Third Onondaga County courthouse

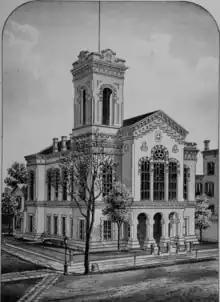
The courthouse as drawn in 1878

After discussion, the county decided to place the courthouse near a commercial district. The county purchased a lot on Clinton Square from James L. Voorhees, which had previously been the site of a hotel. Vorhees received the lot previously occupied by the burnt-down courthouse in exchange. He also continued to own properties surrounding the courthouse, including a hotel, and sought to profit from business originating with the courthouse. Clinton Square had the benefit of being centrally located in Syracuse and in the vicinity of the county clerk's office. The county estimated that the courthouse would cost $38,000 to build.